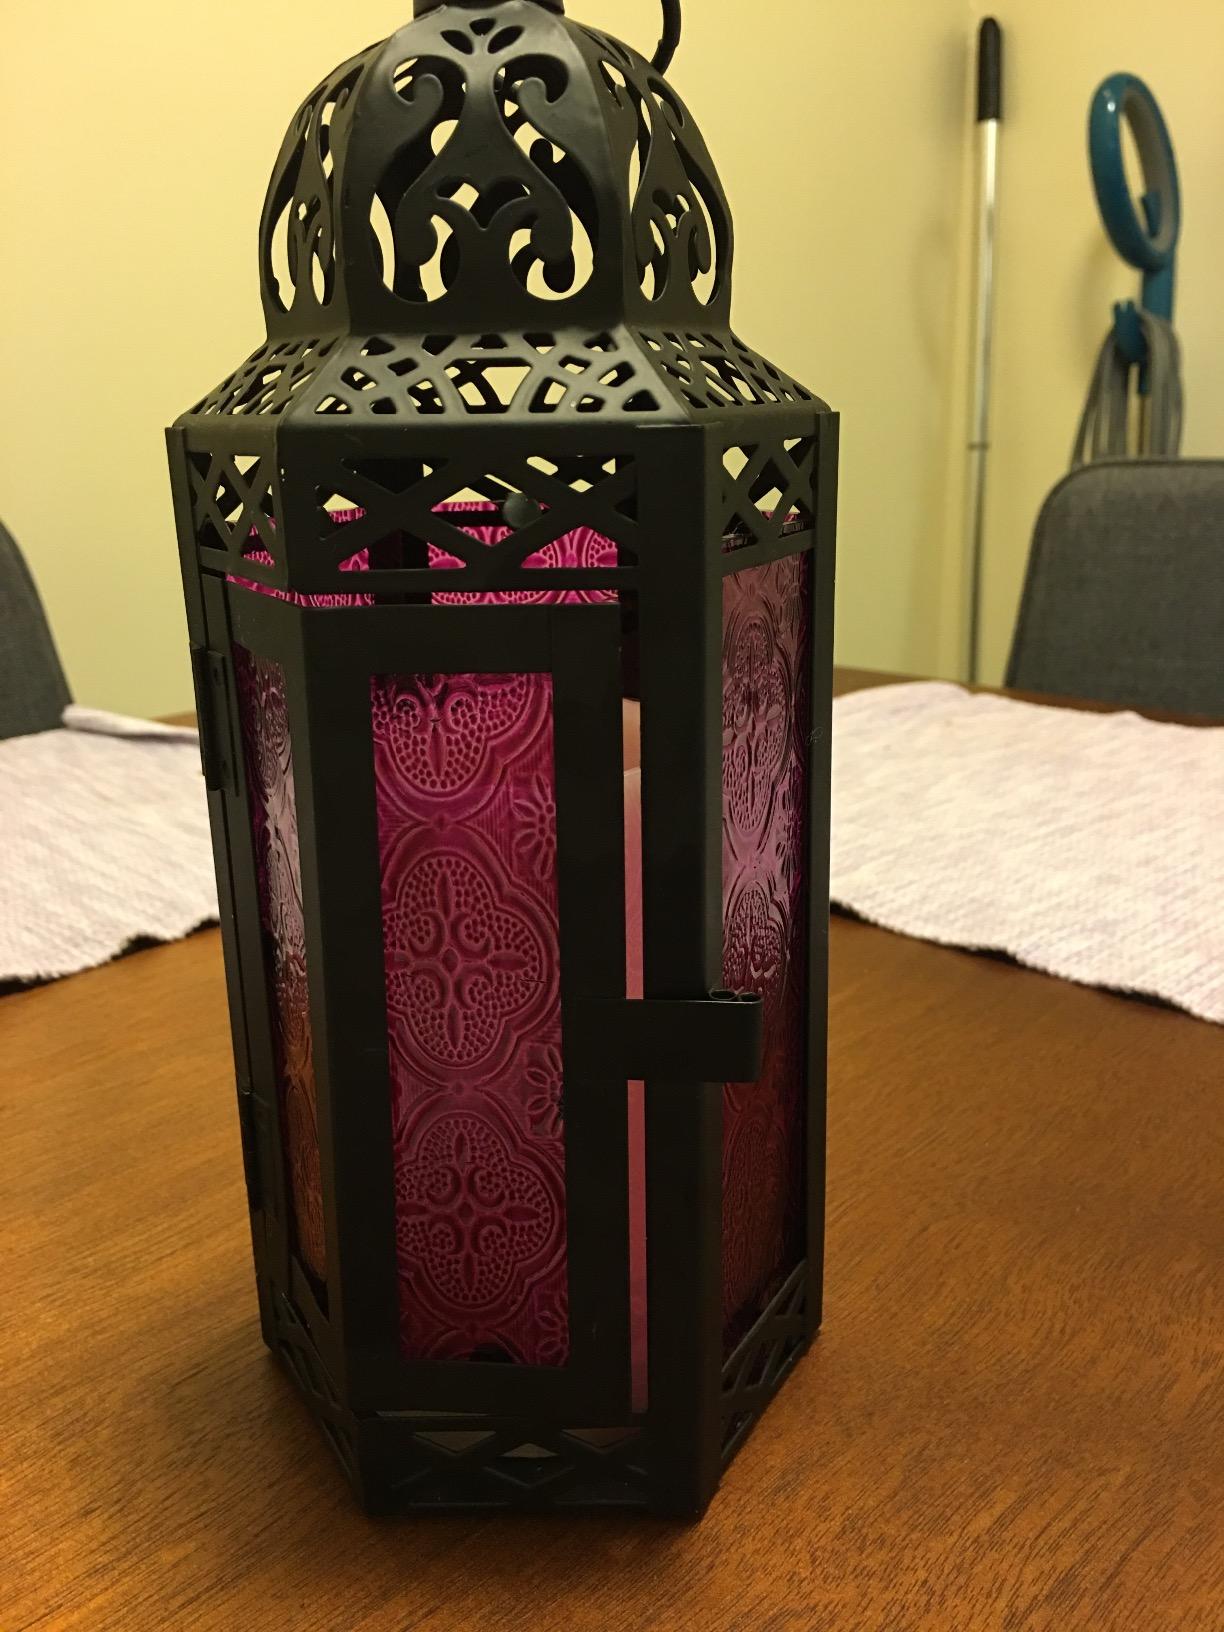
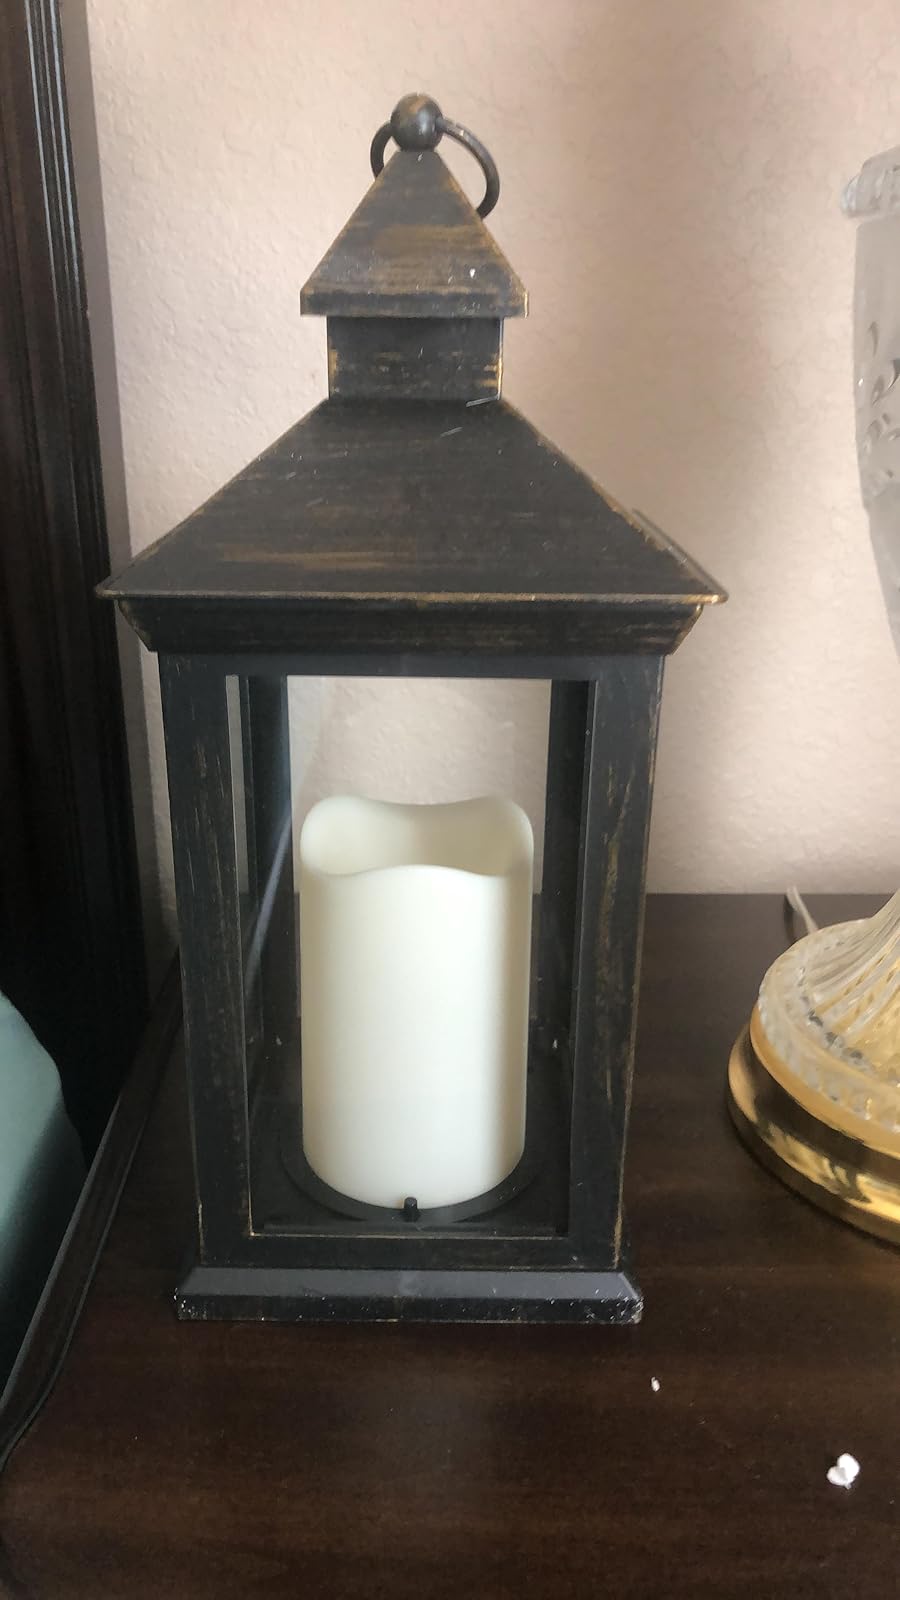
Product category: lantern
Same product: no